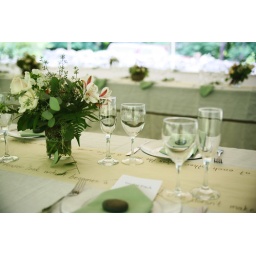
Wedding tablescape in green and white and cream